Lick Creek (Shamokin Creek tributary)

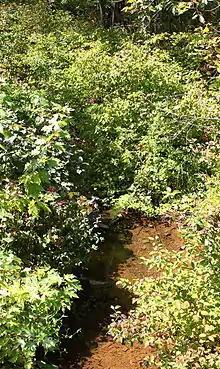
Lick Creek looking downstream

Lick Creek begins in a valley on a ridge in Shamokin Township. It flows east-northeast for several tenths of a mile before turning north and receiving an unnamed tributary from the right. The creek then turns north for a few tenths of a mile, entering a much broader valley and receiving an unnamed tributary from the left. The creek then turns east for more than a mile and receives two more unnamed tributaries from the left before turning north-northeast and then east. It then turns northeast for a short distance and crosses Pennsylvania Route 61 before reaching its confluence with Shamokin Creek.